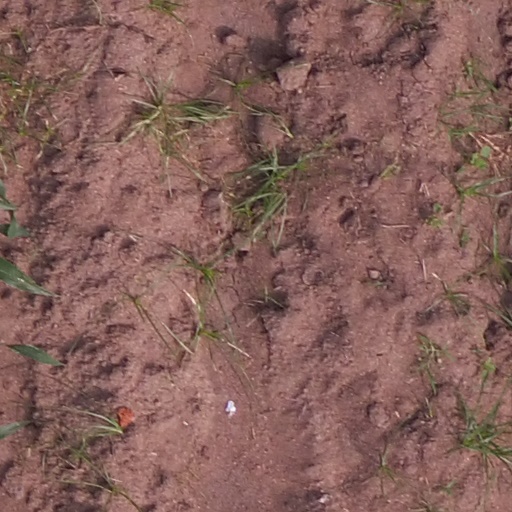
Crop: maize; corn